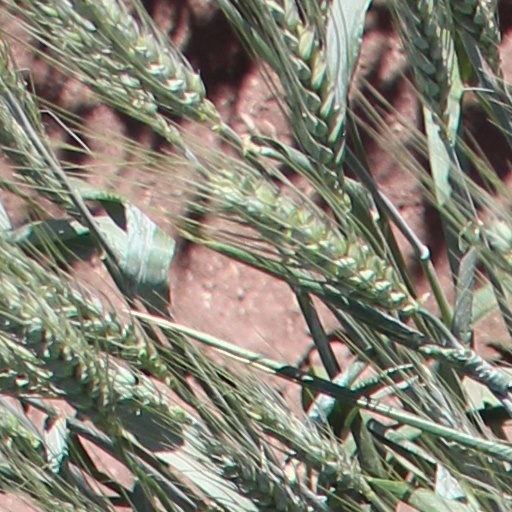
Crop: wheat